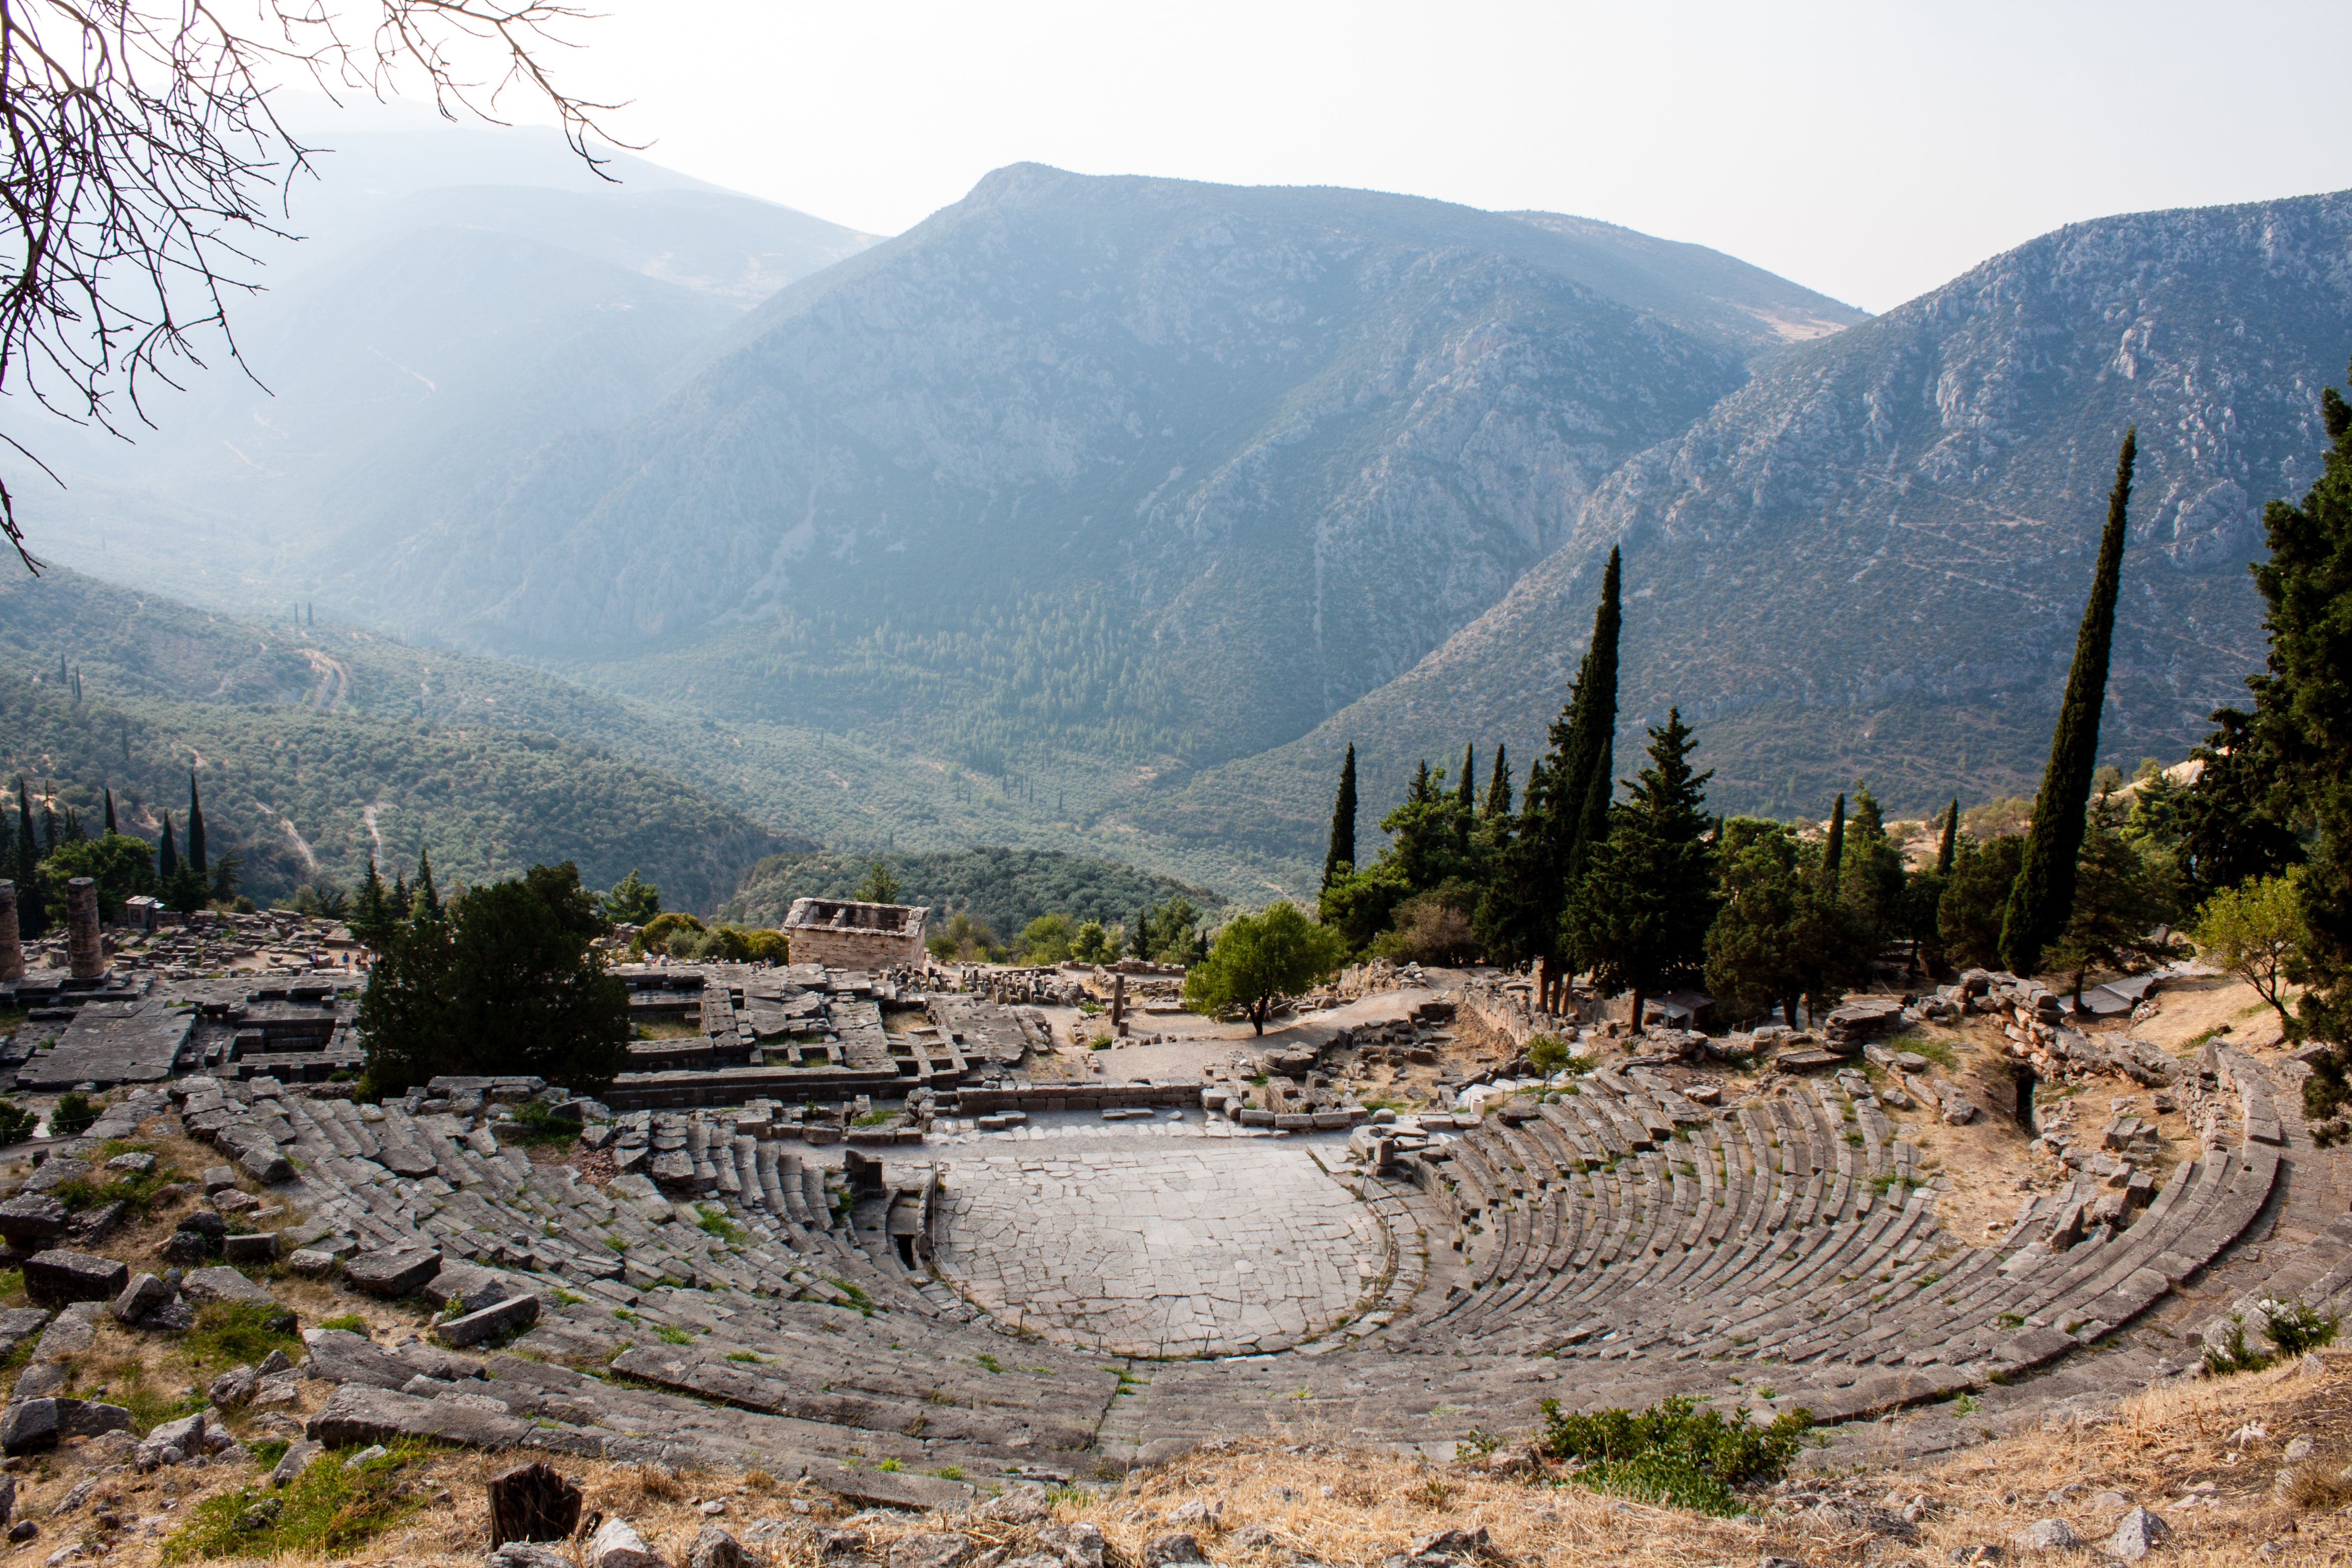
landscape, walking, mountain, valley, mountain range, geology, alps, plateau, landform, mountain pass, mountainous landforms